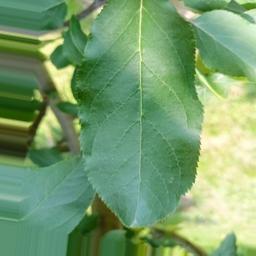
Label: Healthy